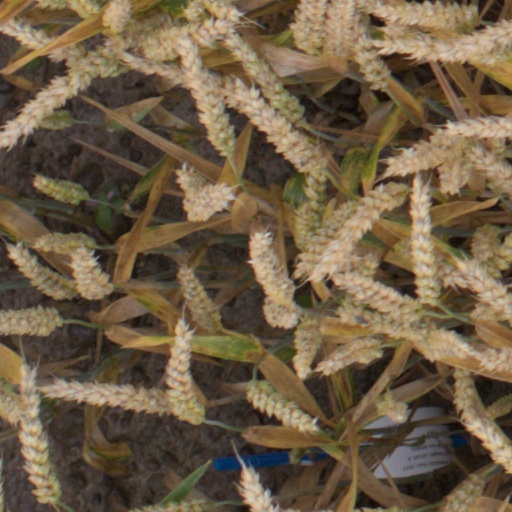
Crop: wheat